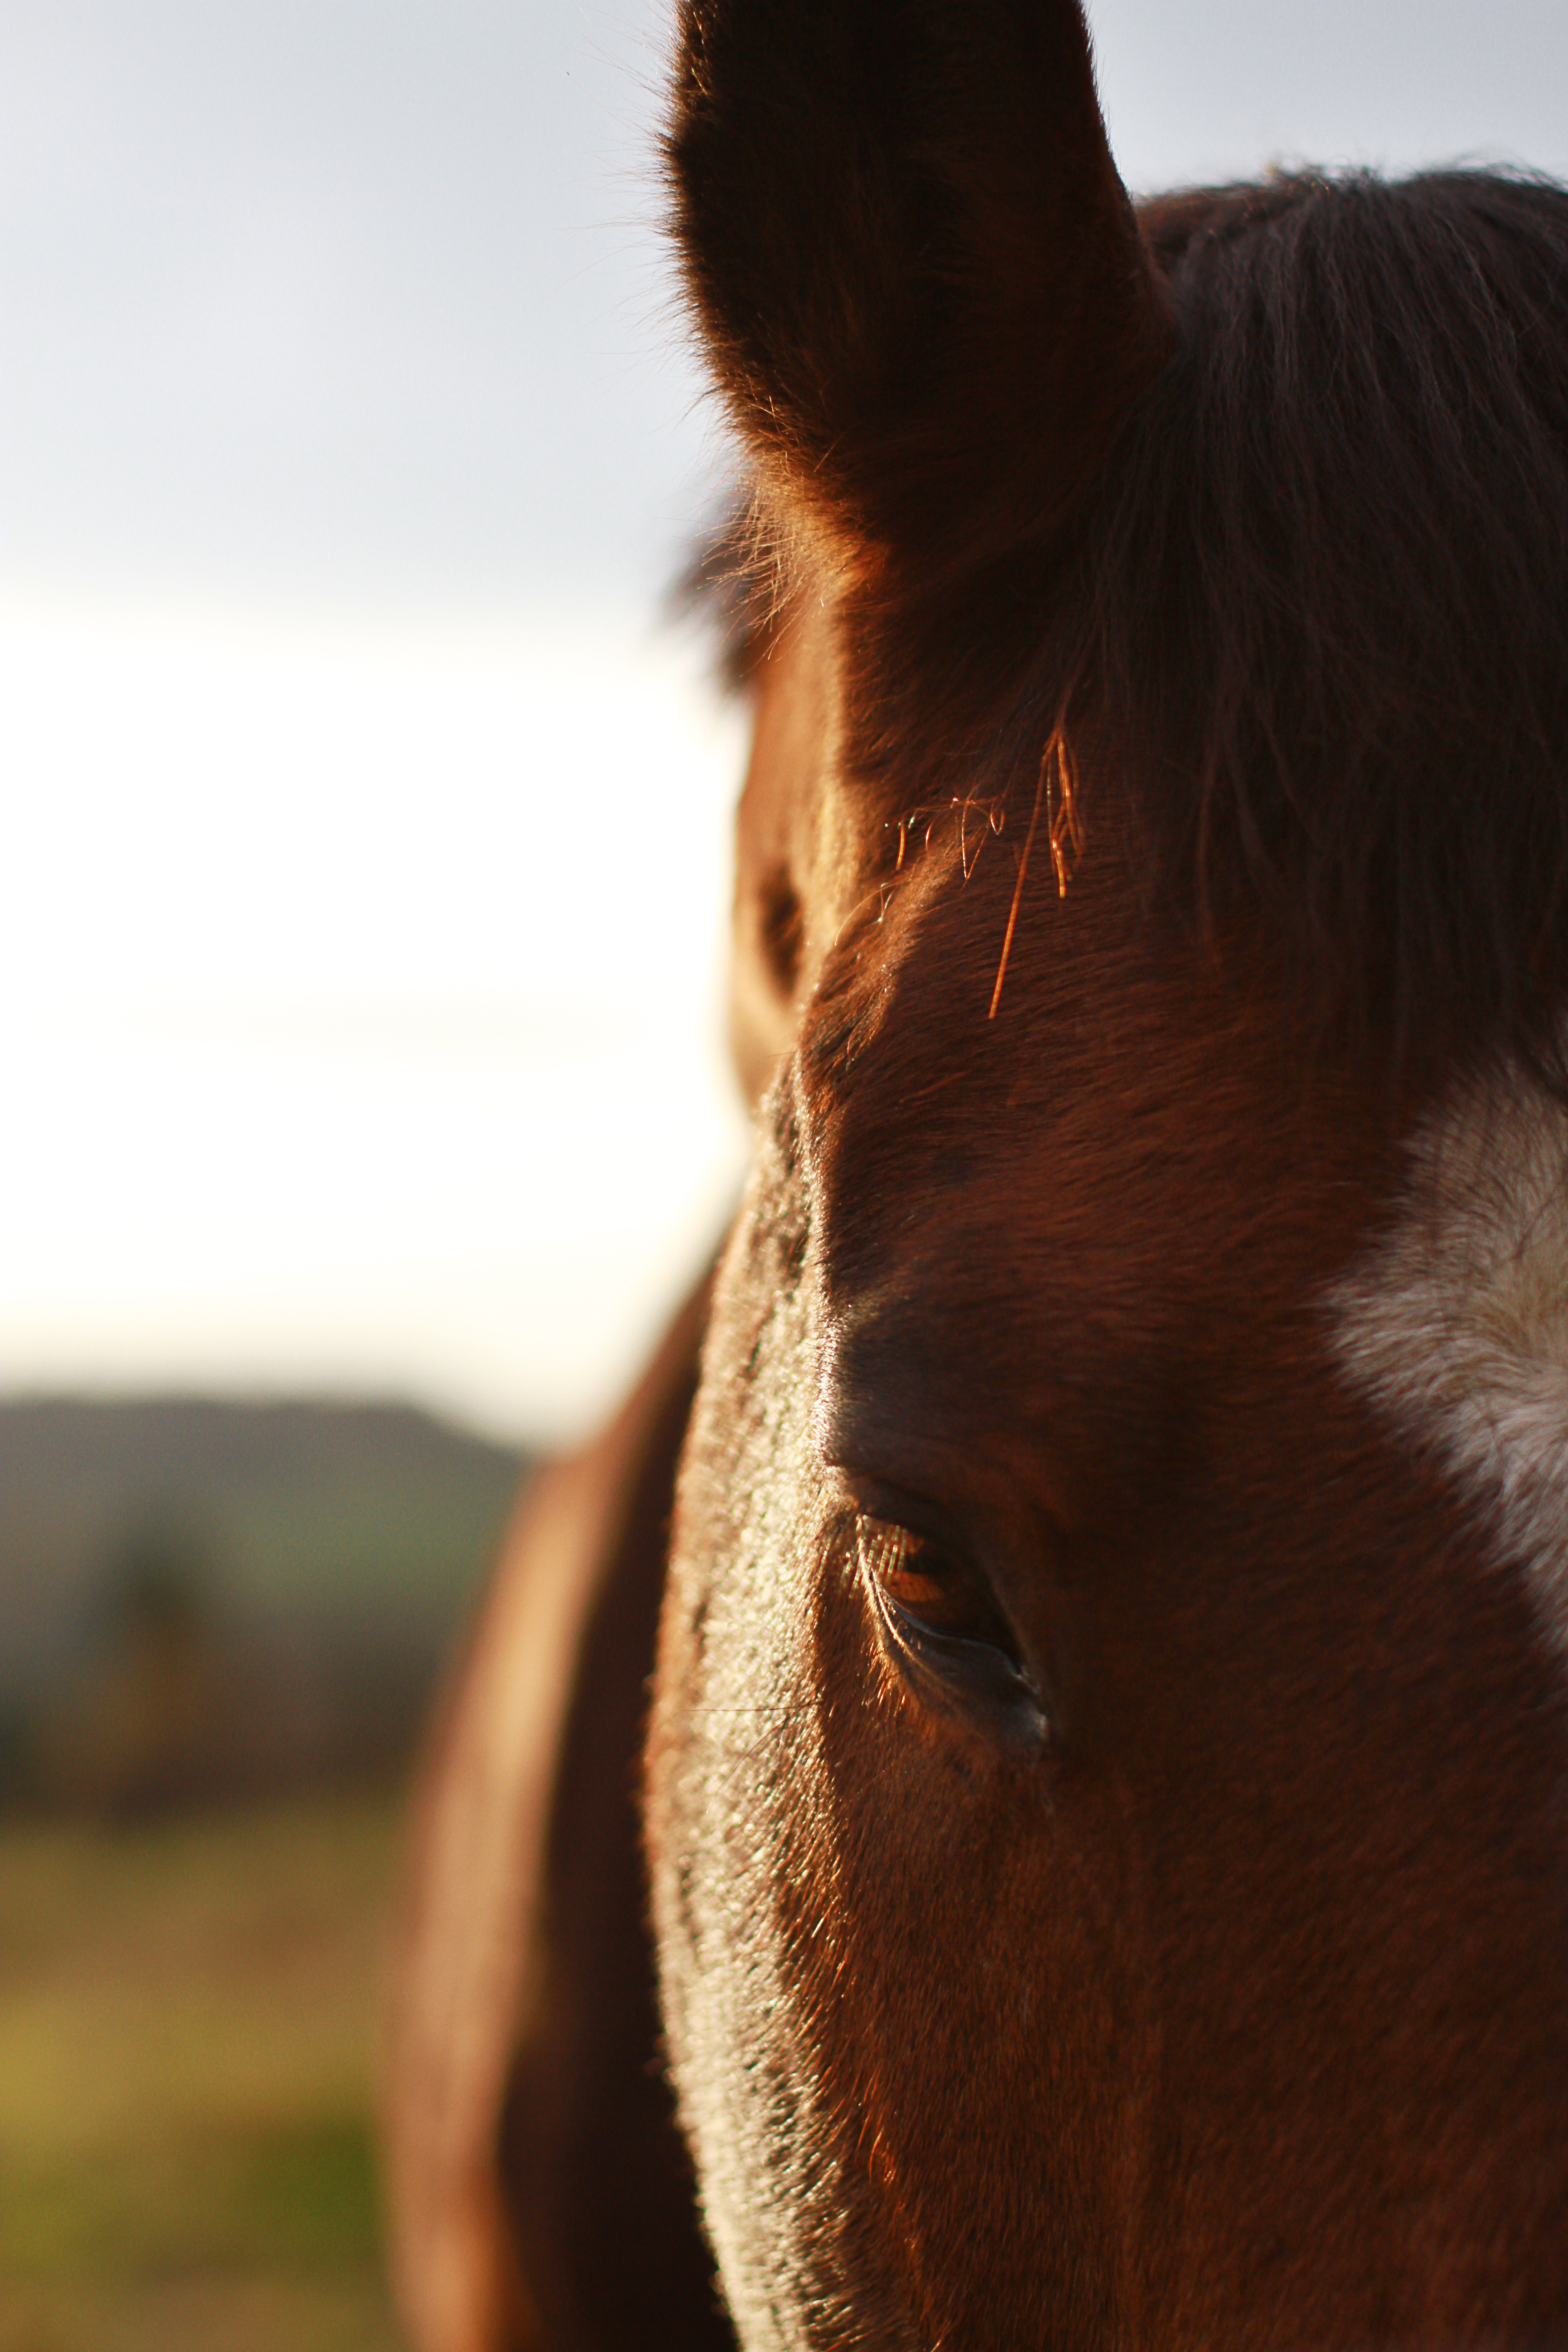
horse, brown, mammal, stallion, mane, close up, head, vertebrate, mare, horse head, stallions, horse like mammal, mustang horse